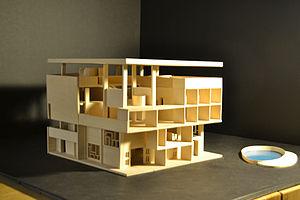
La villa Shodan est une villa située à Ahmedabad en Inde, dessinée par l'architecte Le Corbusier entre 1951 et 1954.